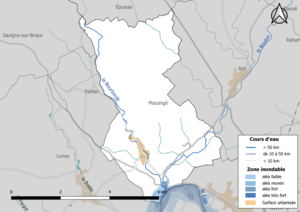
Carte des zones inondables de la commune de fr:Mazangé (France).
Mazangé est une commune française située dans le département de Loir-et-Cher en région Centre-Val de Loire. Ses habitants s'appellent les Mazangéennes et les Mazangéens.